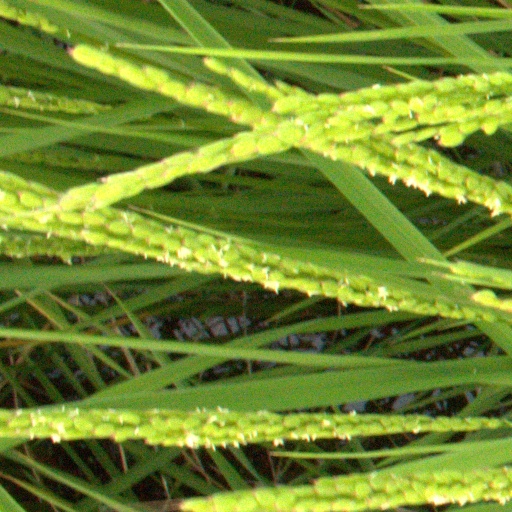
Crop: rice